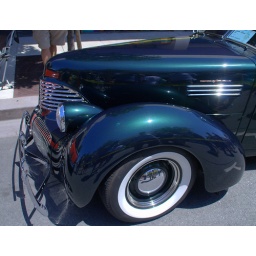
Redwood City has a car show on the 4th around the courthouse building -- here is my collection